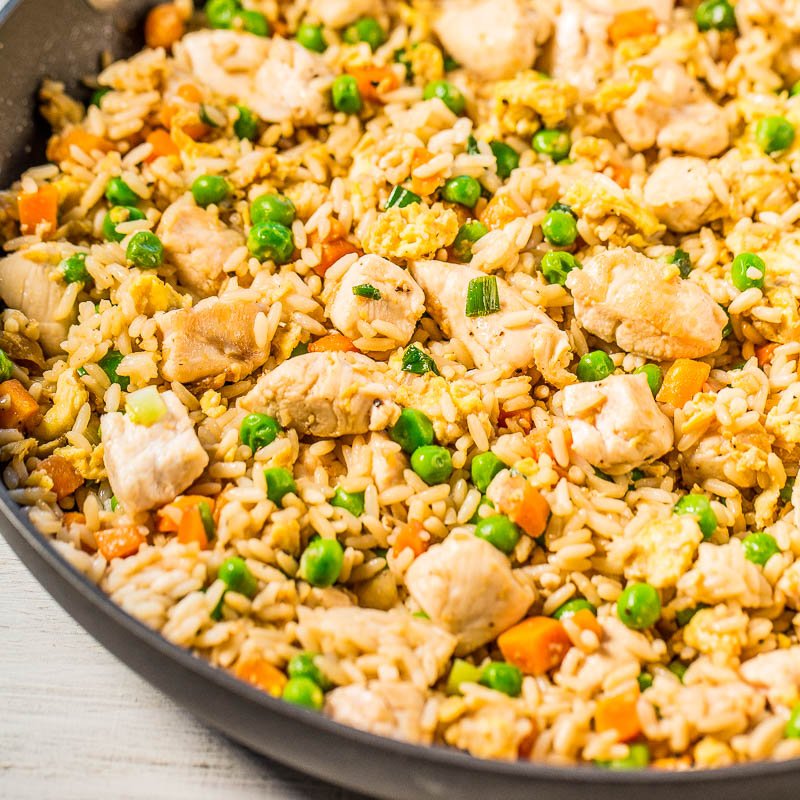
Dish: fried_rice